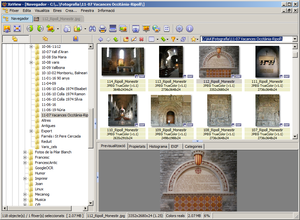
XnView est un gratuiciel de visualisation, de retouche et de conversion d’images. Il a été développé par Pierre-Emmanuel Gougelet.